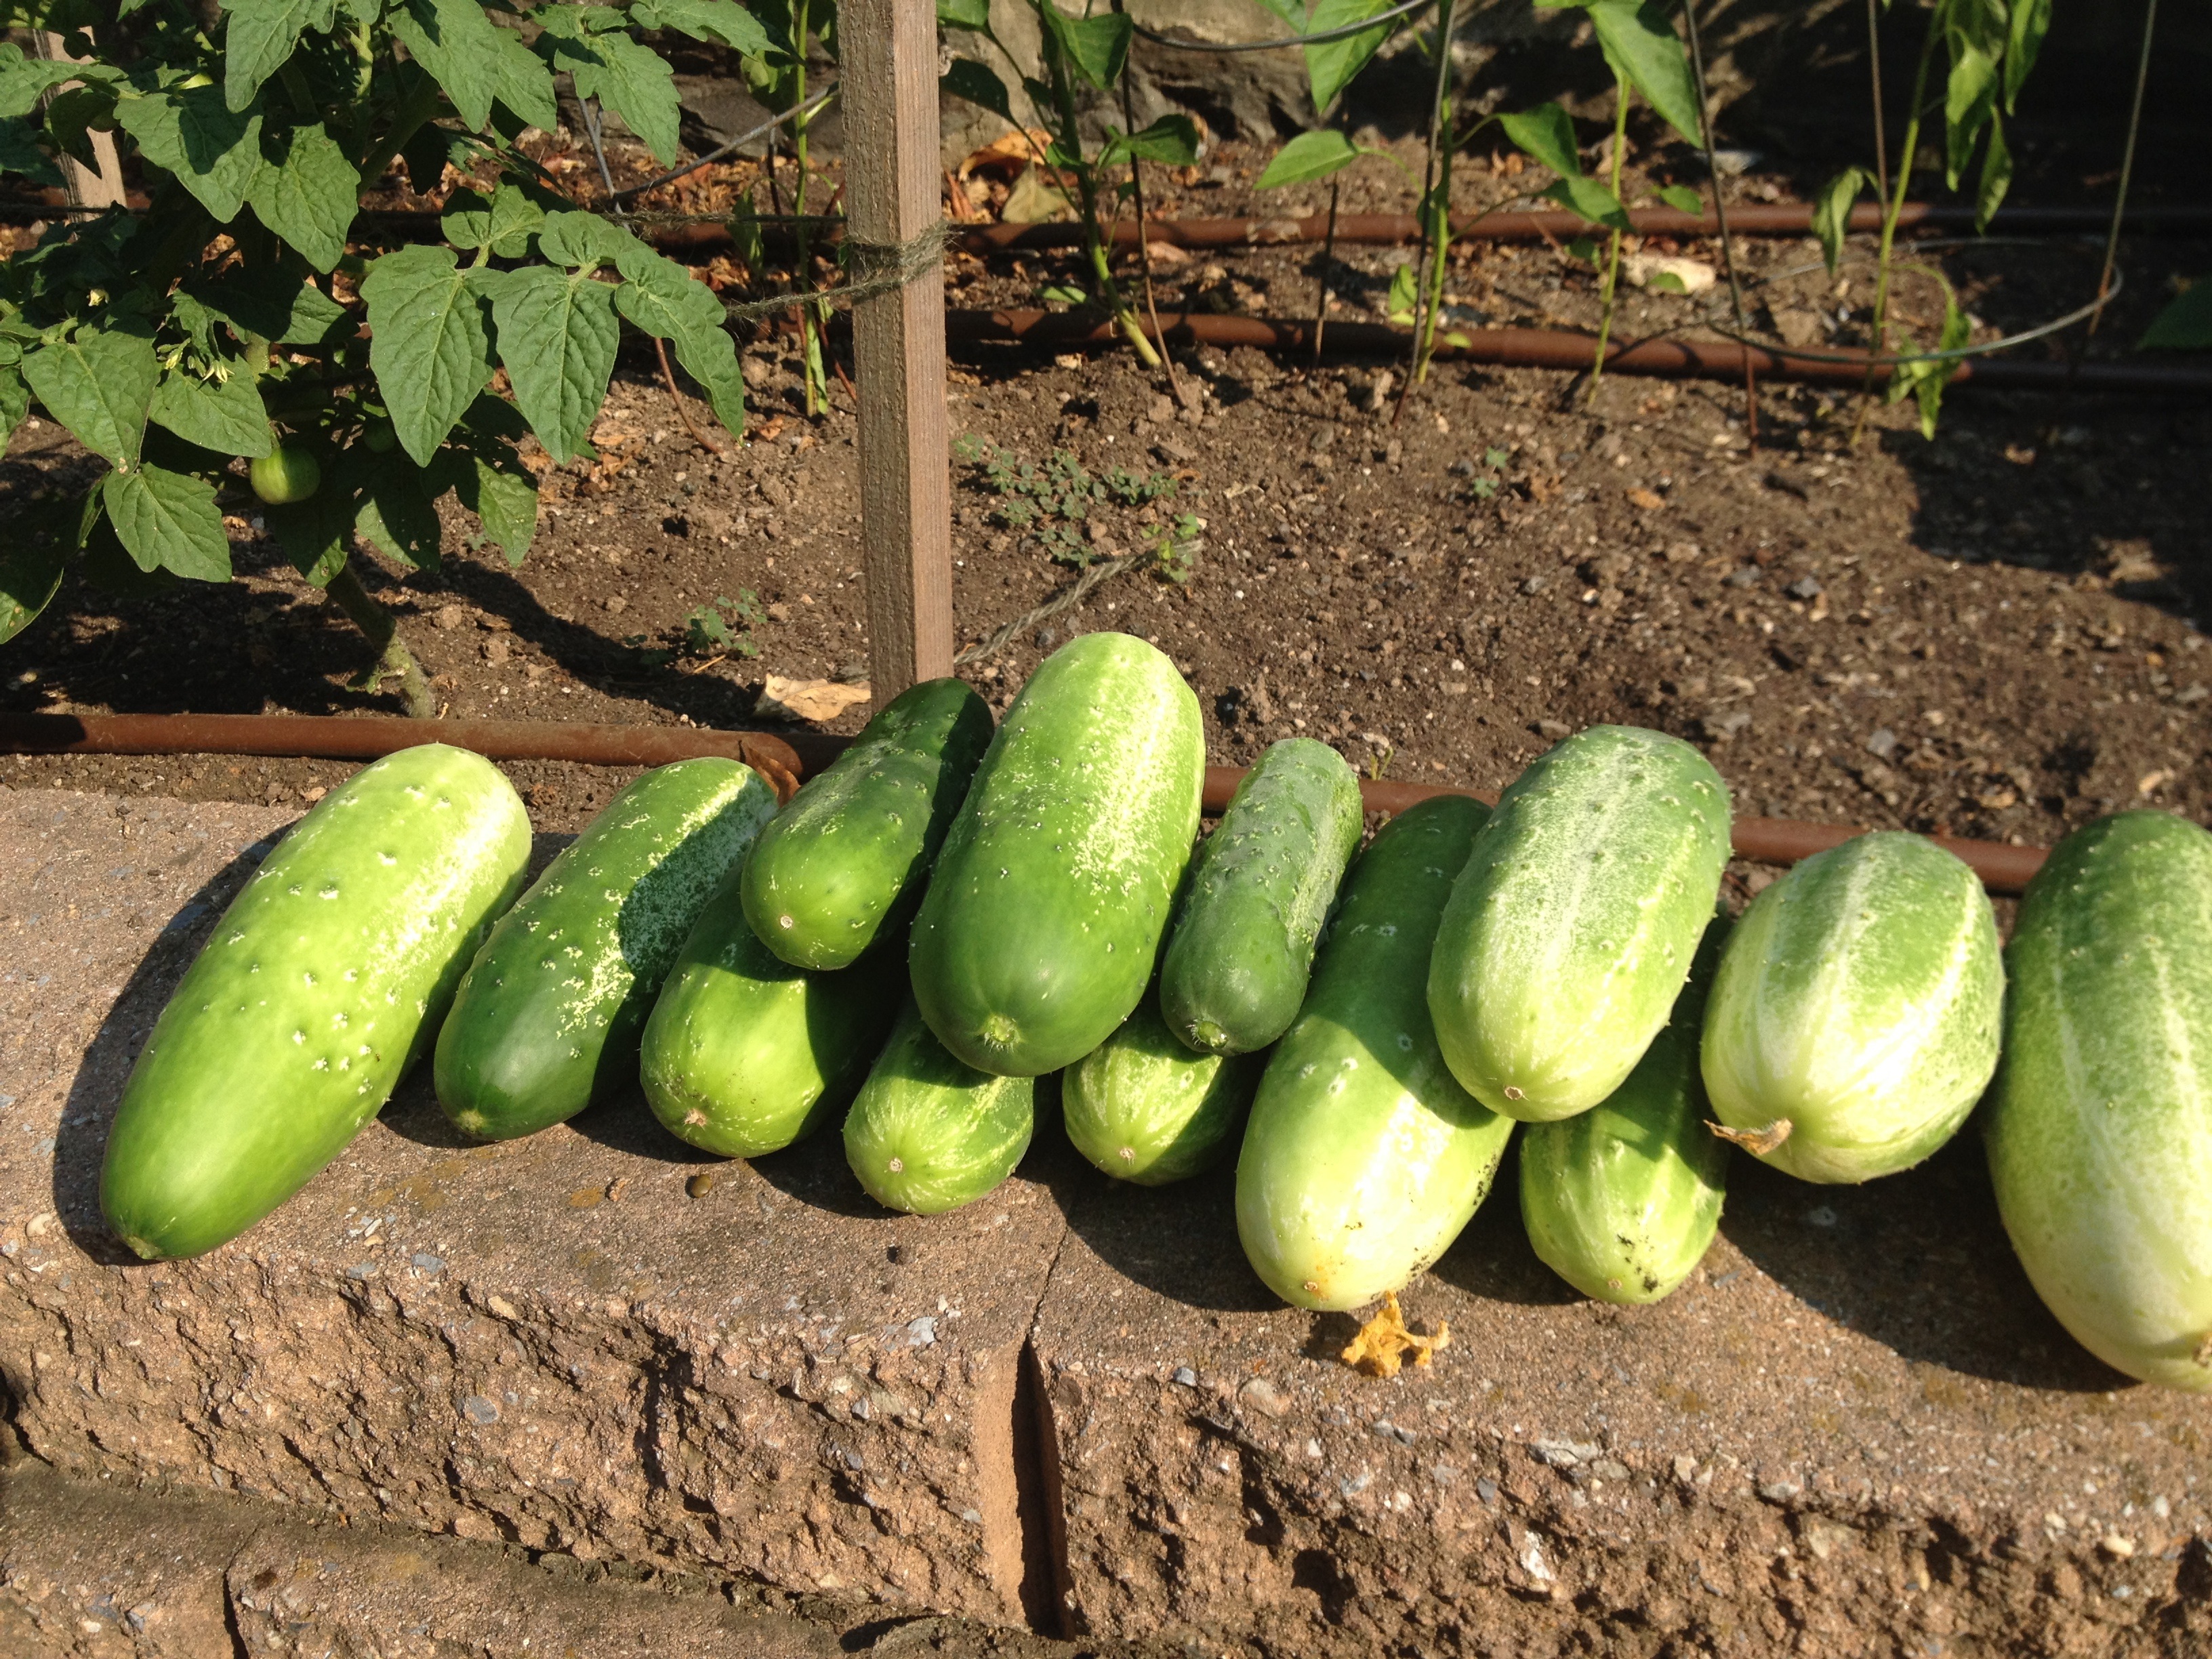
plant, fruit, food, harvest, produce, vegetable, garden, gourd, cucumber, organic, cucurbita, flowering plant, winter squash, land plant, cucumber gourd and melon family, summer squash